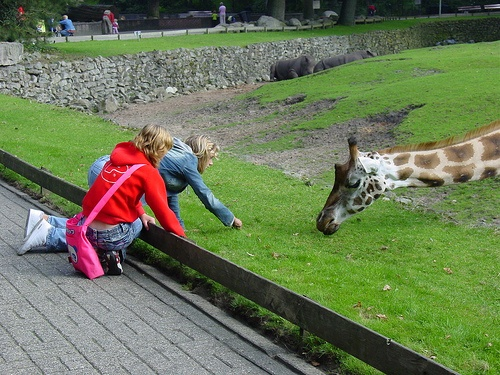
A couple of women reaching out to a tall giraffe.
A couple people kneeling on a walkway reaching out towards a giraffe
A girl is leaned over a railing to feed a giraffe from the ground.
A woman and child are leaning over a rail to look at a giraffe.
Two girls reaching over a rail to pet a giraffe.